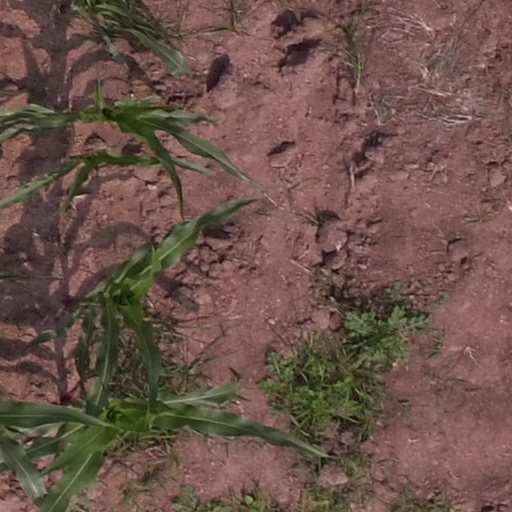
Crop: maize; corn